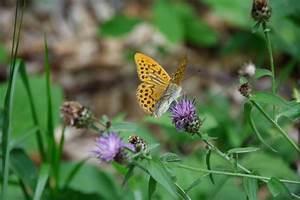
butterfly